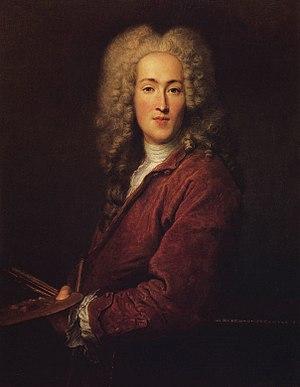
La rue Lancret est une voie du 16ᵉ arrondissement de Paris, en France.